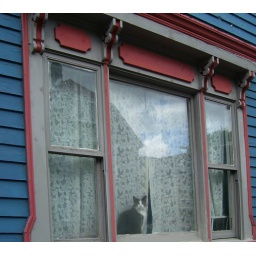
cat in window s